Anderson–Jerome Avenues station

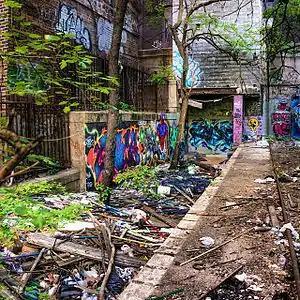
Platform of the Anderson–Jerome Avenues station

The Anderson–Jerome Avenues station was an elevated and partially underground station on the Bronx extension of the IRT Ninth Avenue Line in Highbridge, Bronx, New York City.